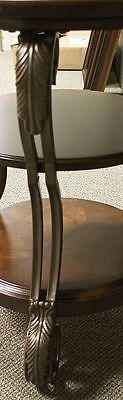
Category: table